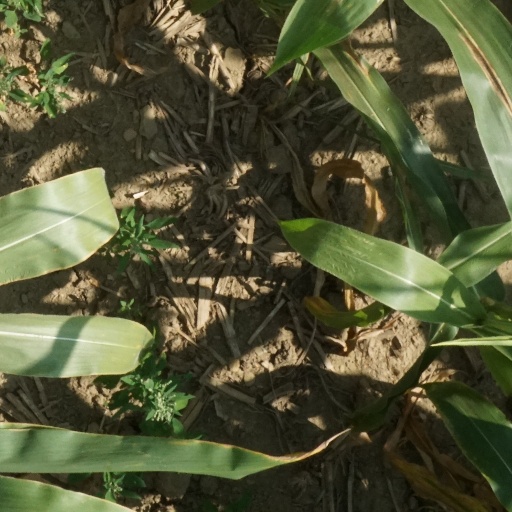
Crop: maize; corn